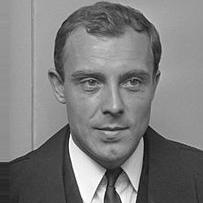
Age: 21